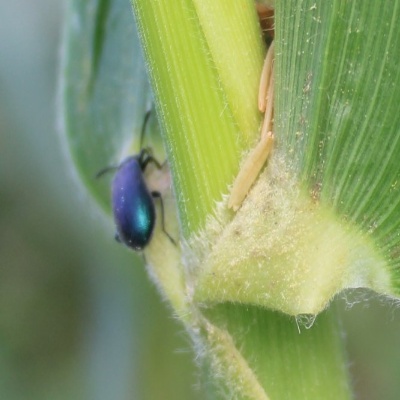
Crop: Maize
Condition: leaf beetle